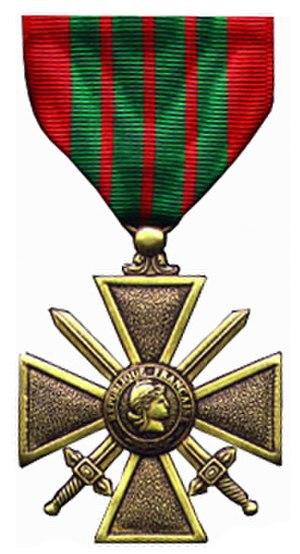
Photo de la croix de guerre 1939 - 1945
"Robert Huguet, alias ""Simoun"", ""Renard"", ""Prince"", ""Le Duc"", né le 27 février 1901 à Seychalles et mort le 7 mars 1979 à Chamalières, est un entrepreneur, résistant et compagnon de la libération.
Cette page concerne les événements qui se sont produits durant l'année 1948 en Lorraine.
Robert Taurand, né le 9 mars 1919 à Montbéliard et mort le 19 juillet 2018 à Montreuil, est un officier supérieur fortement investi dans le sport cycliste, les courses pédestres sur route et la défense de l’éthique sportive.
La croix de guerre 1939-1945 est une décoration militaire française destinée à distinguer des personnes, des unités, des villes ou des institutions ayant fait l'objet d'une citation pour fait de guerre au cours de la Seconde Guerre mondiale.
Le 4ᵉ régiment étranger, ou 4ᵉ RE, est le régiment de formation de la Légion étrangère. Il est stationné à Castelnaudary depuis 1976, date de son arrivée de Corse. Il n'est pas projetable en opération.